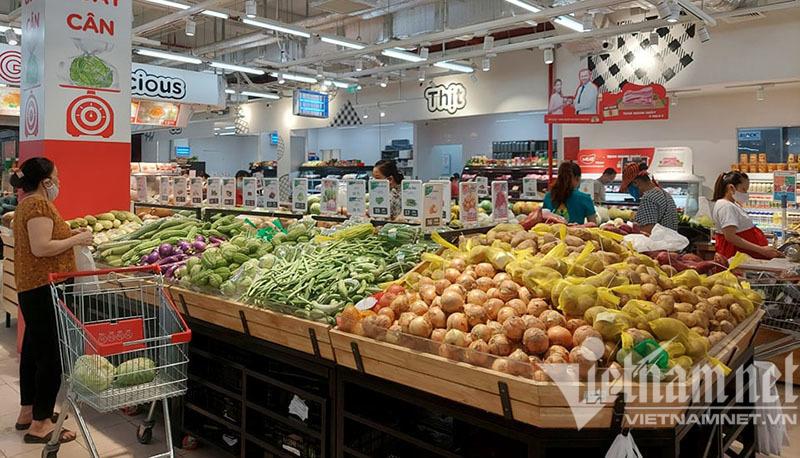
có một người phụ nữ và một chiếc xe đẩy ở trước quầy rau củ quả